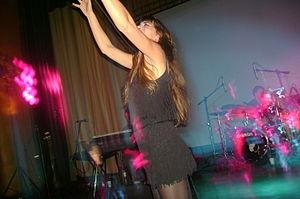
Phoebe Tolmer, plus connue sous le nom de Phoebe Killdeer, est une chanteuse australienne née à Antibes en 1977.